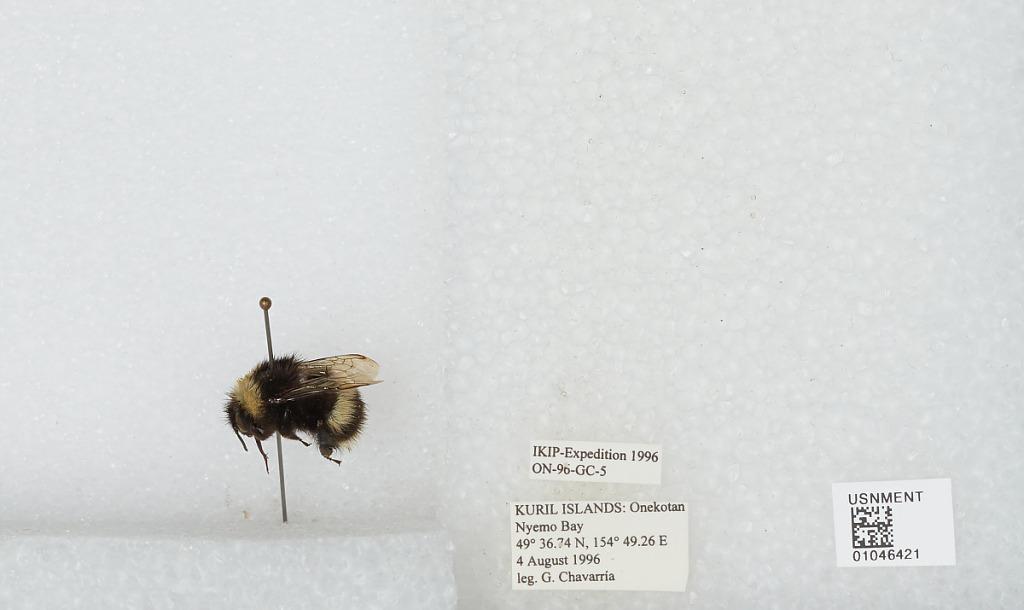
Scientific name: Bombus sp.
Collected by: G. Chavarria
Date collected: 1996-8-4
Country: Russia
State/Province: Sakhalin
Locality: Onekotan Island, Nyemo Bay, Kuril Islands
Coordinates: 49.6122, 154.821